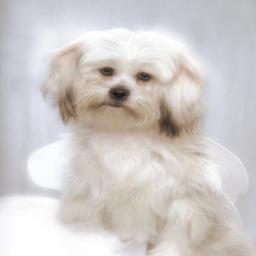
Animal: dogs